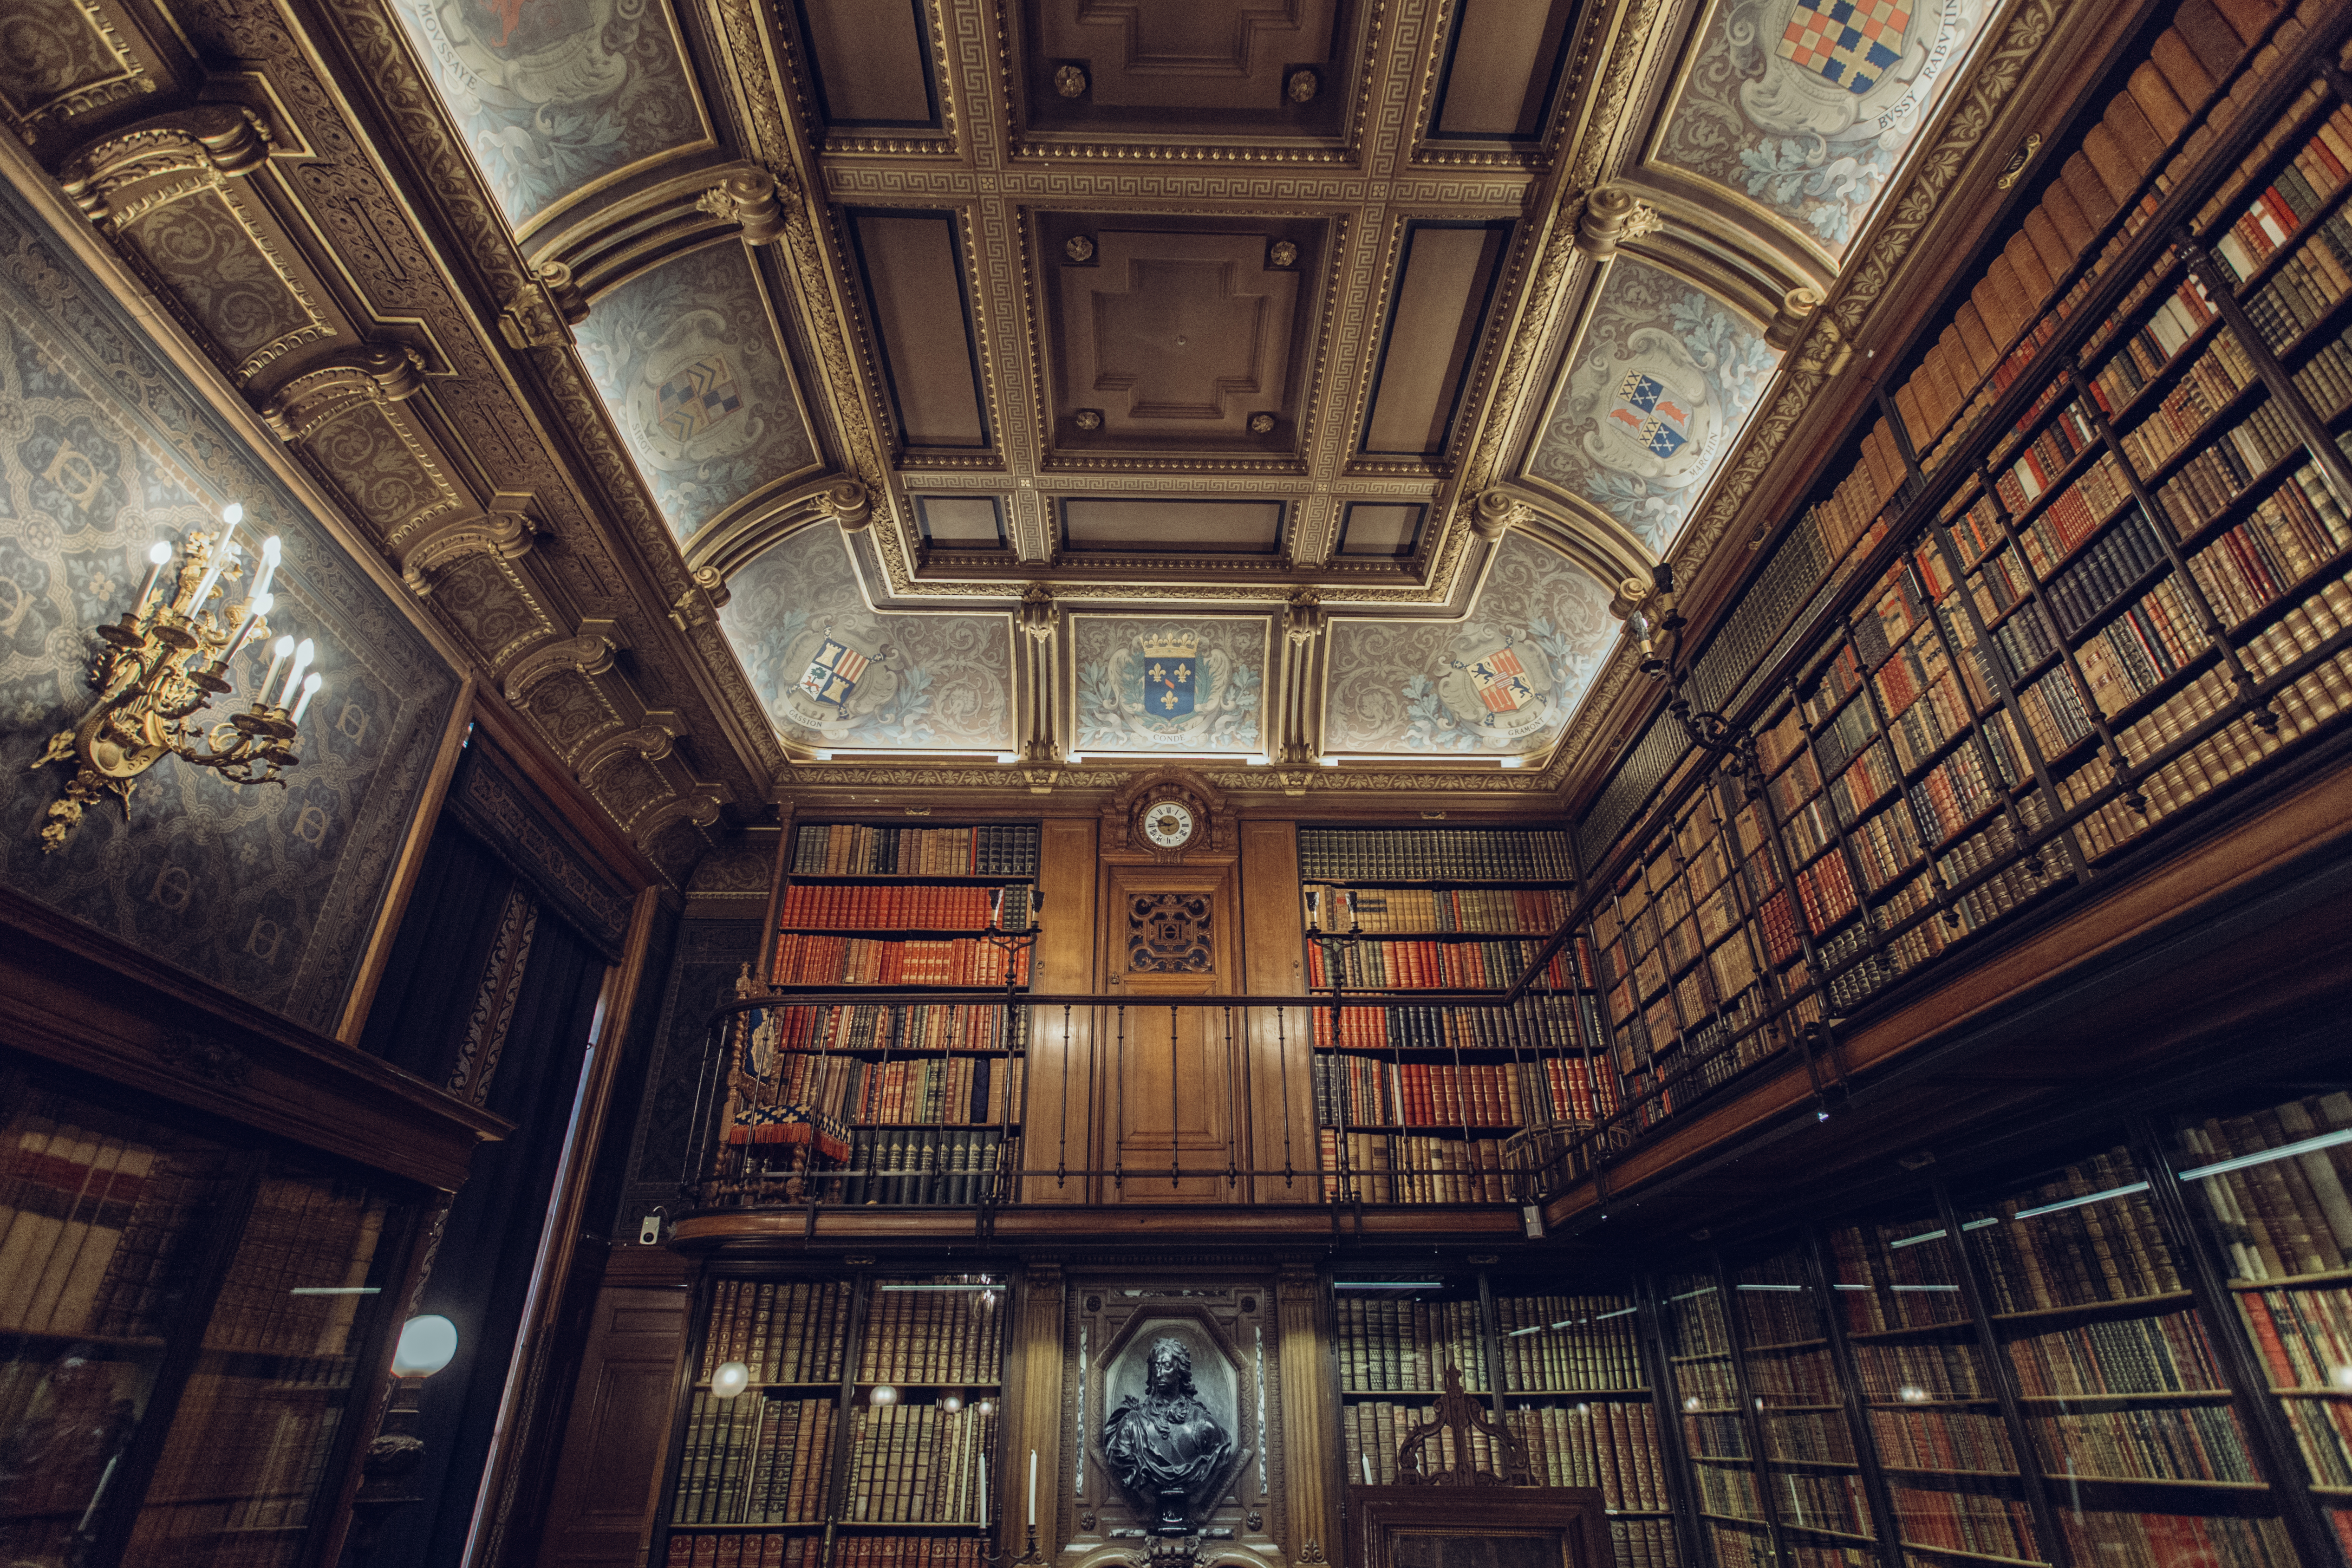
architecture, wood, mansion, building, ceiling, facade, interior design, library, books, symmetry, royal, estate, screenshot